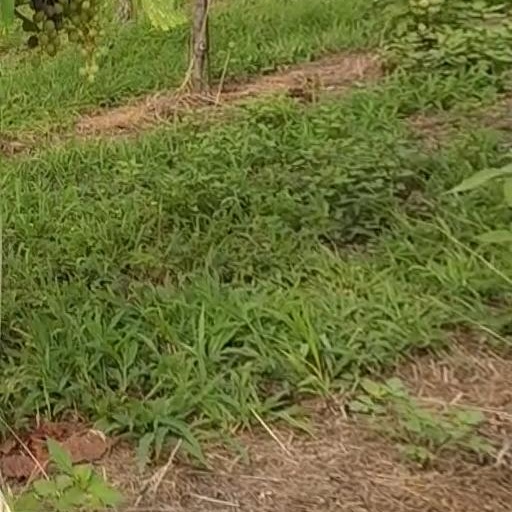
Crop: grape